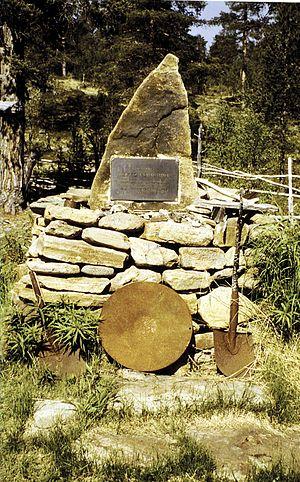
Le parc national de Lemmenjoki est un parc national du nord de la Finlande, en Laponie.